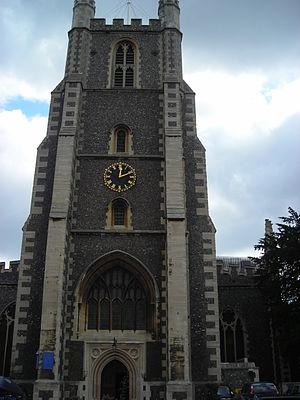
Croydon est une ville de la banlieue sud de Londres située dans le district homonyme à 15,3 km de Charing Cross. Elle a une population de 52 104 habitants selon le recensement de 2011 comprenant Addiscombe, Broad Garden et Fairfield wards.